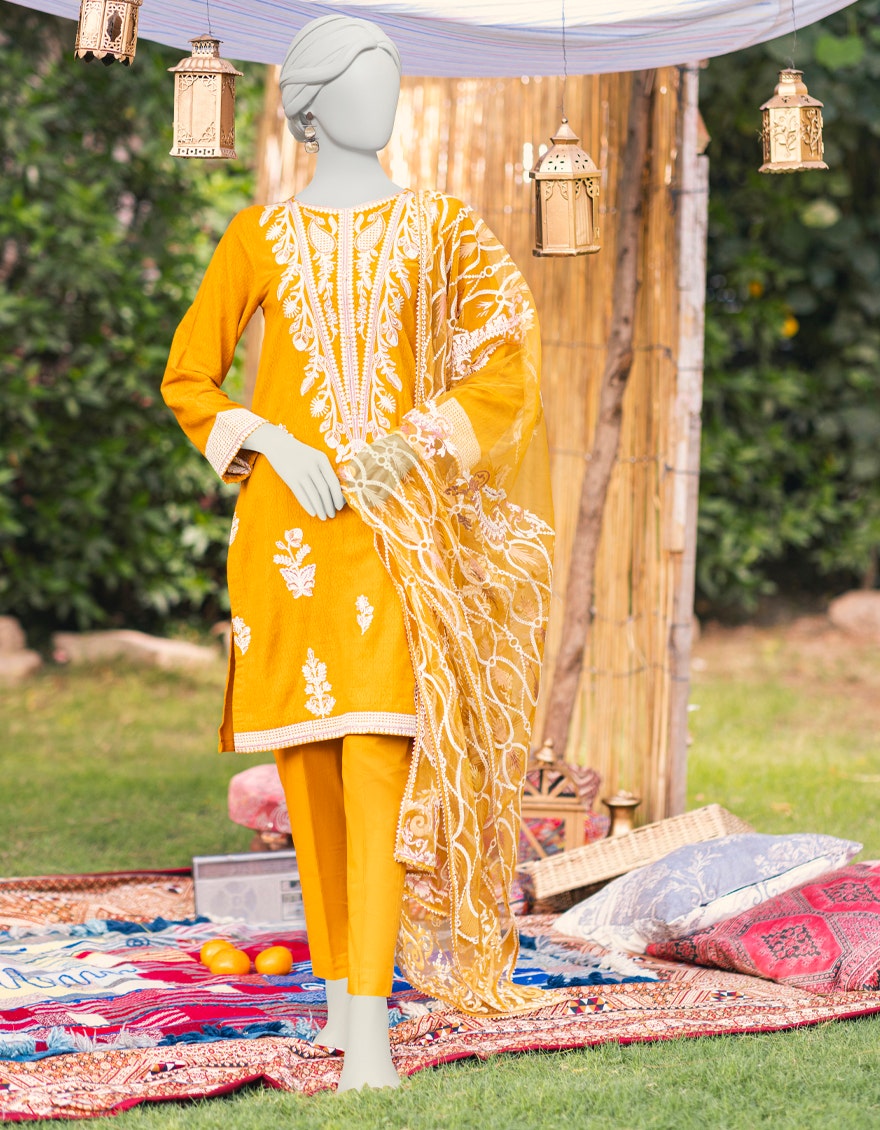
yellow multi embroidered salwar suit